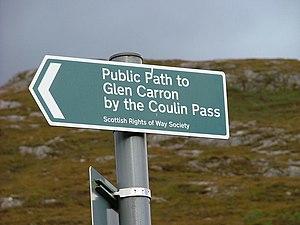
Le droit de passage est un terme utilisé pour décrire «le droit légal, établi par l'usage ou la concession, de passer selon un itinéraire spécifique par des terrains ou des biens appartenant à un autre», ou «un chemin ou une voie faisant l'objet d'un tel droit». Un droit d'accès similaire existe également sur certains terrains publics. Au Canada, en Australie et en Nouvelle-Zélande, ces terres peuvent également être appelées Terres de la Couronne.